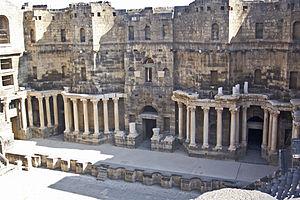
La scène désigne, au théâtre, l’aire de jeu et les coulisses, par rapport à la salle où sont les spectateurs, où jouent les acteurs. On l’appelle également, dans le jargon du théâtre, le « plateau ».